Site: brandenburg
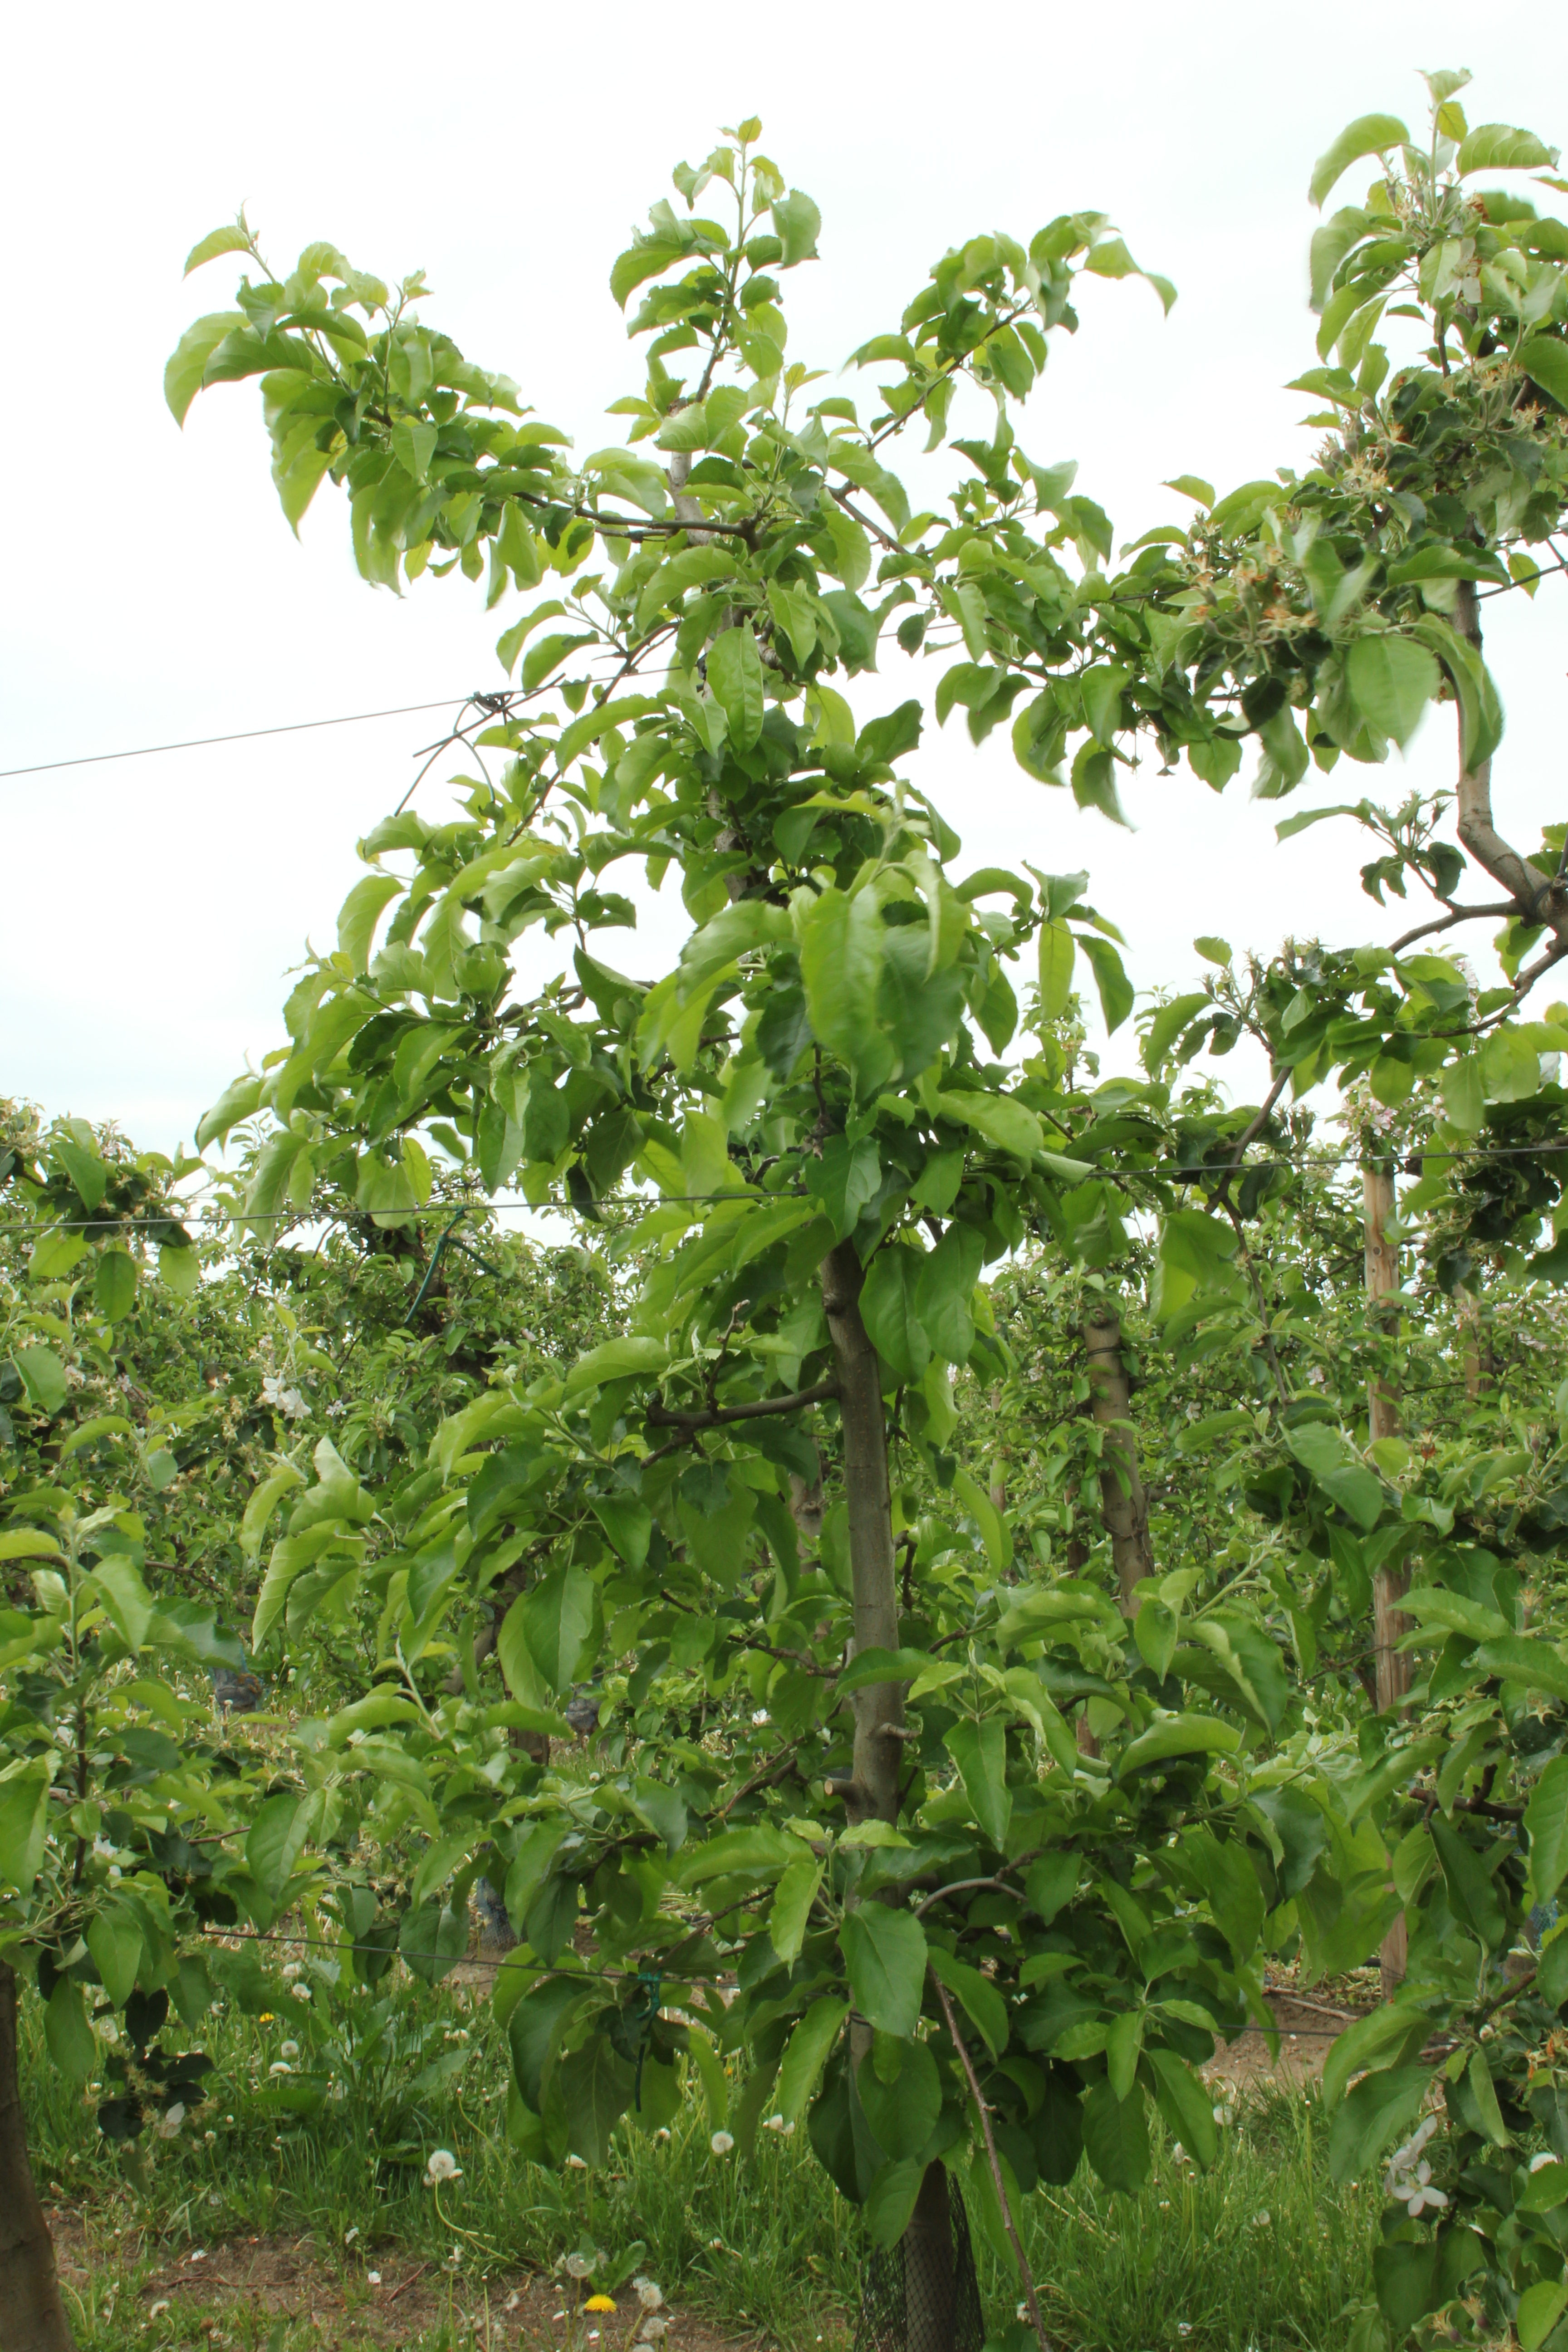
Growth stage (BBCH 67): Flowering